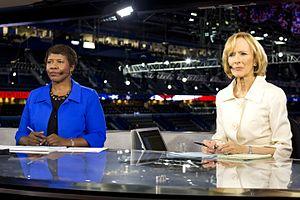
PBS NewsHour est un journal télévisé quotidien américain diffusé en soirée à l'échelle nationale sur plus de 350 chaînes de télévision affiliées à PBS. Il est diffusé sept soirs par semaine et est connu pour sa couverture approfondie de l'actualité.